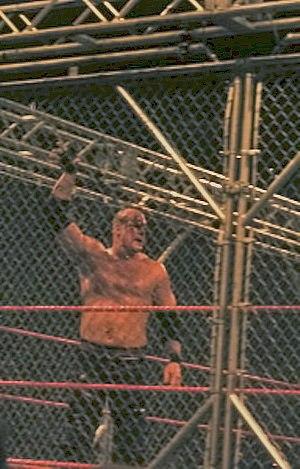
Glenn Thomas Jacobs né le 26 avril 1967 à Torrejon de Ardoz, plus connu sous le nom de Kane, est un catcheur, homme politique et acteur américain. Il travaille actuellement à la World Wrestling Entertainment. Il est actuellement le maire du Comté de Knox, au Tennessee.